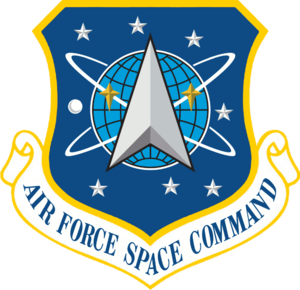
Thule Air Base
Thule Air Base – er en United States Air Force flyvestation i det nordvestlige Grønland.